Strusshamn Church

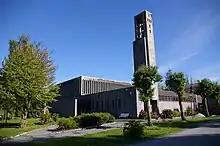
View of the church

Strusshamn Church is a parish church of the Church of Norway in Askøy Municipality in Vestland county, Norway. It is located in the village of Strusshamn. It is the church for the Strusshamn parish which is part of the Vesthordland prosti (deanery) in the Diocese of Bjørgvin. The large concrete and glass church was built in a fan-shaped design in 1969 using plans drawn up by the architects Torgeir Alvsaker and Einar Vaardal-Lunde. The church seats about 500 people.